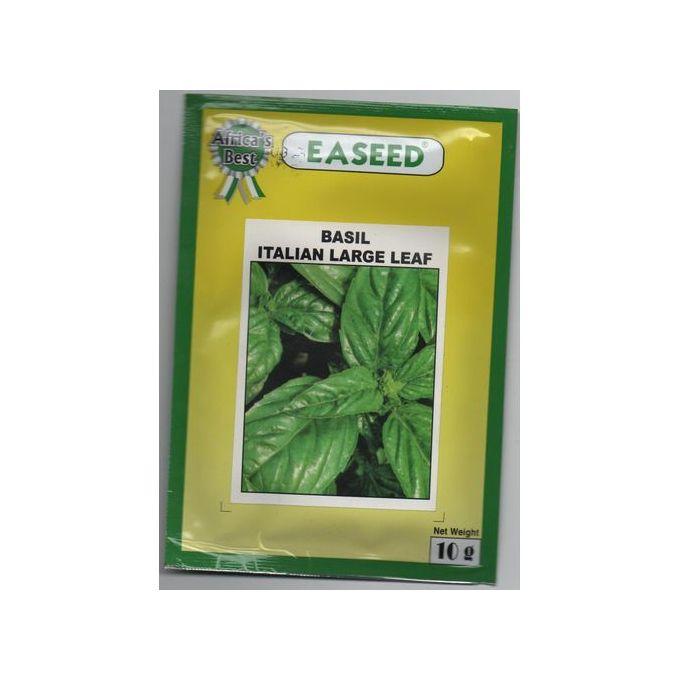
Njia nyembamba imekatiza katikati ya mandhari ya kuvutia yenye miti mingi ya kijani kibichi na uoto wa asili, huku anga likiwa la bluu. Taswira hii ina akisi uzuri wa asili na utulivu wa mazingira.